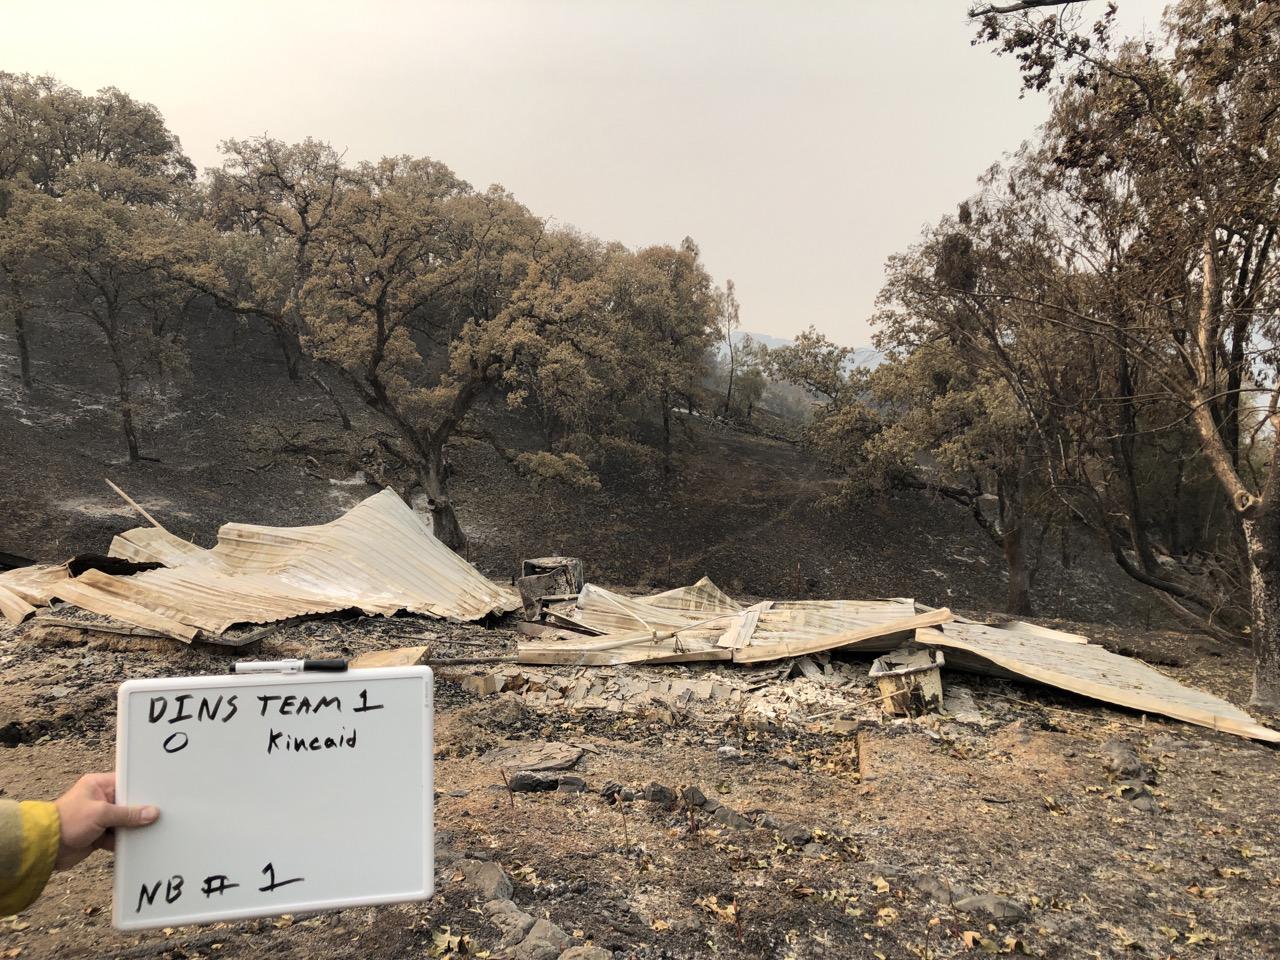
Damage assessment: destroyed